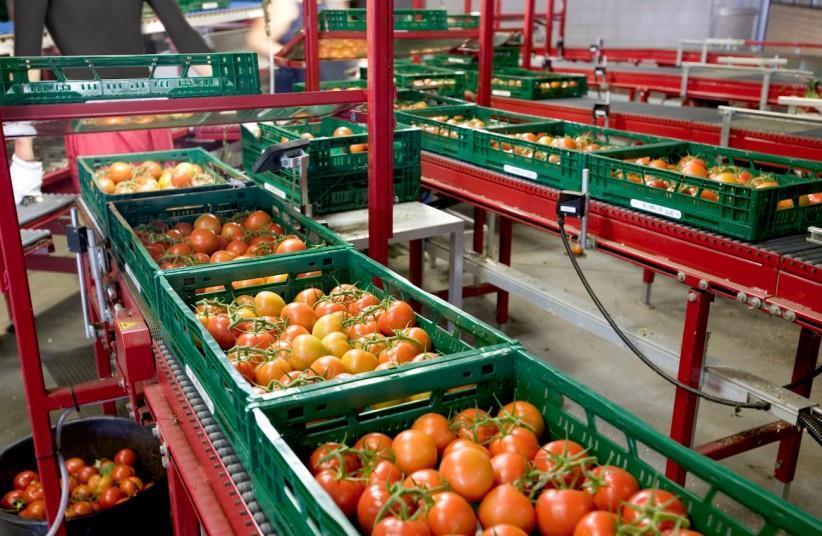
Kituo cha kuchambua na kufungasha nyanya. Nyanya zimewekwa kwenye vikapu vya plastiki vya kijani na zinapelekwa kupitia mfumo wa mashine ya kusafirisha ndani ya kiwanda au ghala la uchakataji wa mazao.